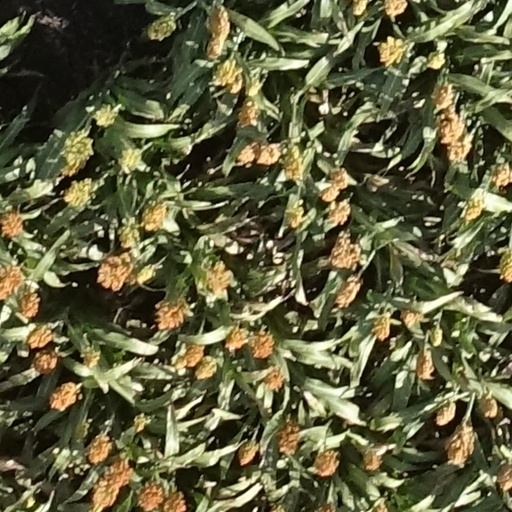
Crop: sorghum